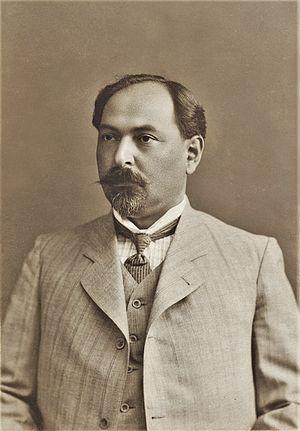
Nariman Narimanov né à Tbilissi le 2 avril 1870 et mort à Moscou le 19 mars 1925, est un homme politique et écrivain azéri.